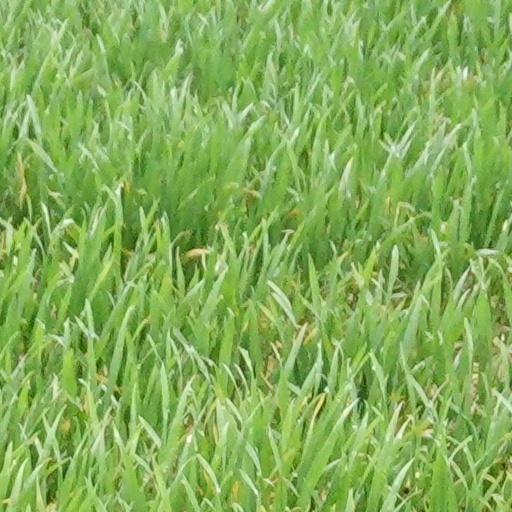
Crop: wheat